Jesús Requejo San Román

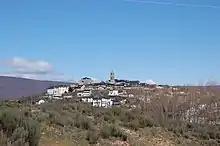
Puebla de Sanabria

In 1906 Requejo married his cousin on the maternal side, Antonia San Román San Román (1889-1977). A girl from Puebla de Sanabria, she was daughter to a local tax collector, Manuel San Román Moran. The couple settled in Puebla; it is not clear how initially they made a living, yet at least since 1908 Jesús has been noted in the press as the local Sanabrian , acting as attorney at the turn of the 1900s and 1910s. Jesús and Antonia had one child, Antonio Requejo San Román (1907-1936); he graduated in law in Madrid and was preparing to pass the notary exams when soon after outbreak of the civil war he was detained and executed with his father. None of Jesús’ siblings and further relatives became a public figure; his brother Antonio was an entrepreneur, José served as and Herminio grew to high post official in mid-Francoism.